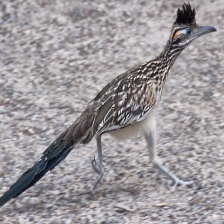
Species: ROADRUNNER
Scientific name: GEOCOCCYX